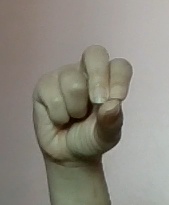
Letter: gaaf